Owen Chow

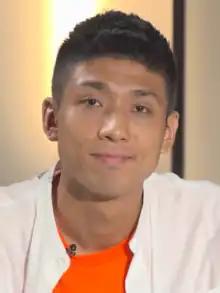
Owen Chow in the 2020 pro-democracy primaries debate

Owen Chow Ka-shing (born 10 February 1997) is a Hong Kong localist camp activist. He was a 2019 District Council election candidate in Tai Wai and ran in the pro-democracy primaries for the 2020 Legislative Council election with the slogan "reject colonisers, national resistance against tyranny" in New Territories East.